Silk painting

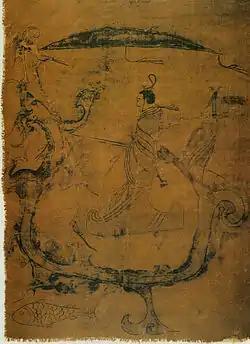
Painting of a dragon (China)

Silk painting refers to paintings on silk. They are a traditional way of painting in Asia. Methods vary, but using traditional supplies of 100% silk fabric, stretched in a frame, and applying textile paints or dyes are the beginnings of the process of making textile art.